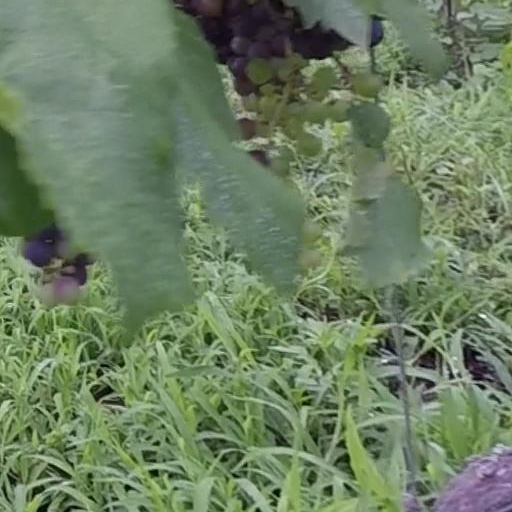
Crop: grape